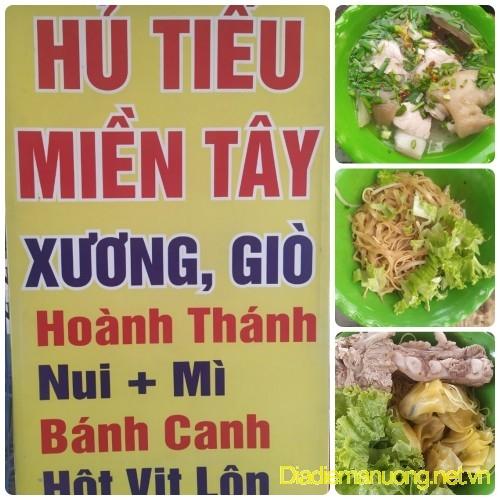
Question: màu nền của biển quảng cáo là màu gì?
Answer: màu vàng